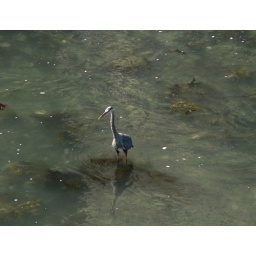
Great blue heron (Ardea herodias, L.), California coast near Eureka